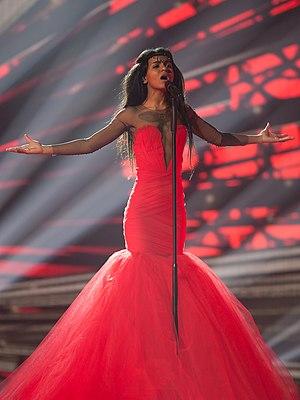
La Lettonie participe au Concours Eurovision de la chanson, depuis sa quarante-cinquième édition, en 2000, et l’a remporté à une reprise, en 2002.